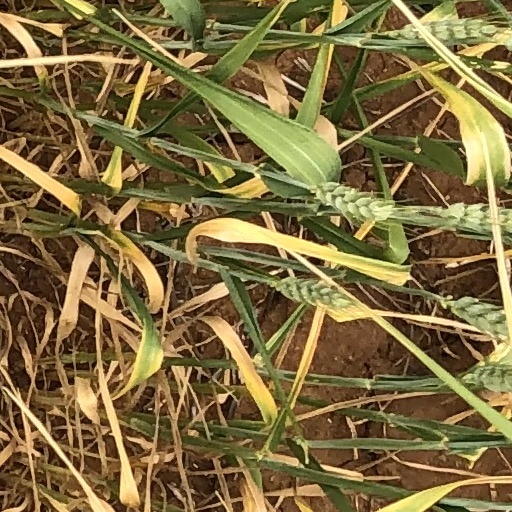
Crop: wheat